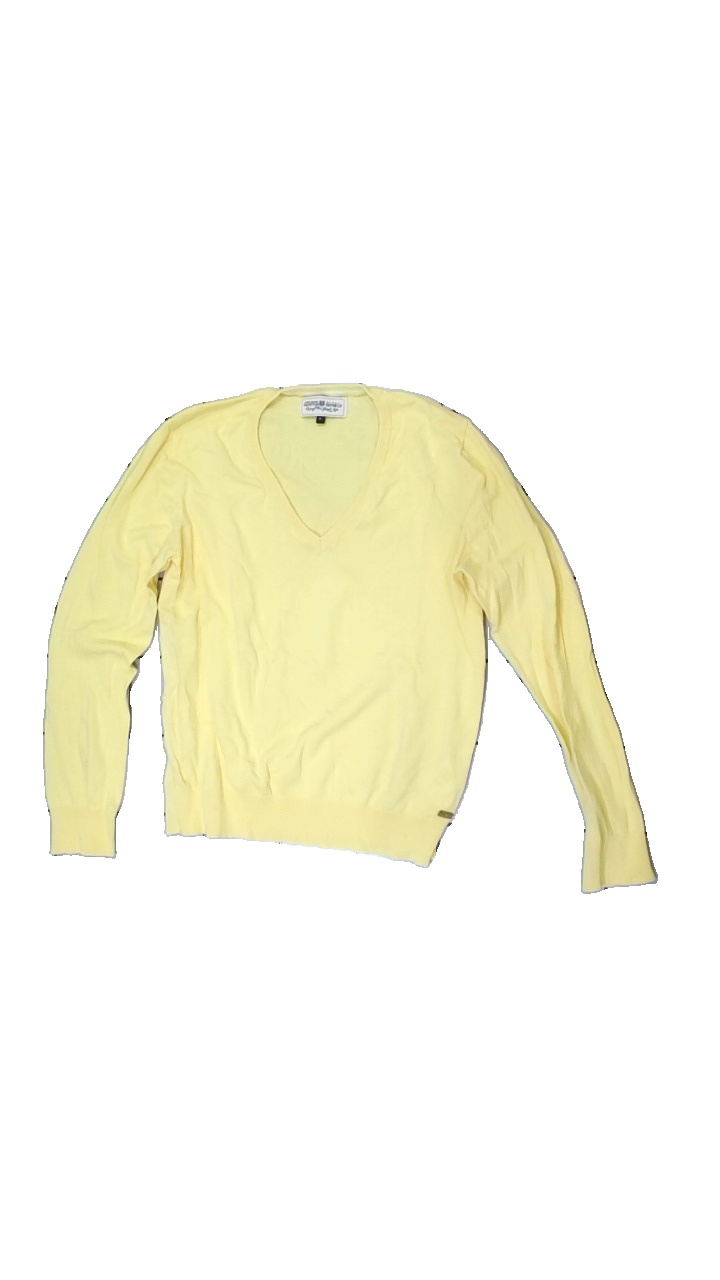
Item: Top (Ladies)
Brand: Hamton Republic (kappahl)
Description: Yellow knitted sweater
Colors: Yellow
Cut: Regular, V-collar
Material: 100% Cotton
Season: All
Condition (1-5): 5
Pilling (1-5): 5
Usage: Reuse
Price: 50-100